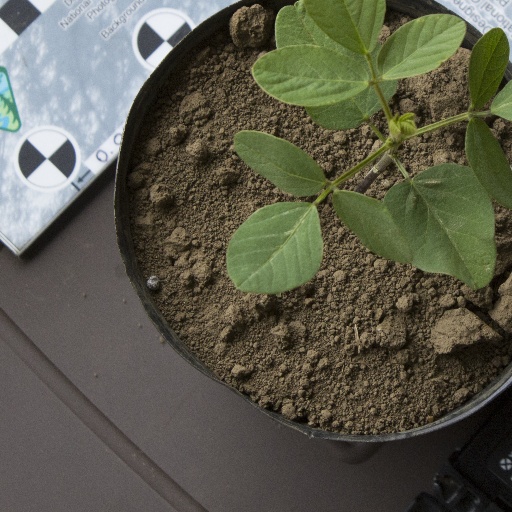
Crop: soybean